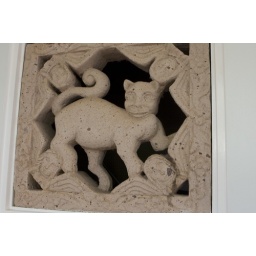
cat etching in the side of the house